Wright etch

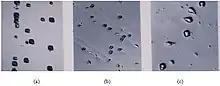
Figure 3 (a),(b),(c): Wright etch comparison micrographs

Figure 3 shows a comparison of dislocation delineation on a <100>-oriented, 10-20 Ω-cm, boron doped wafer after oxidation and preferential etching. (a) After 20 minutes Wright etch, (b) 10 minutes Secco etch and (c) 6 minutes Sirtl etch.